History of agriculture in the United States

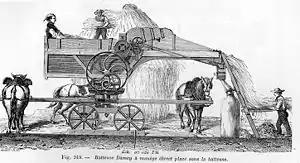
The horse-powered thresher; it removes the inedible chaff from the wheat kernels

The marketing of wheat was modernized as well, as the cost of transportation steadily fell and more and more distant markets opened up. Before 1850, the crop was sacked, shipped by wagon or canal boat, and stored in warehouses. With the rapid growth of the nation's railroad network in the 1850s–1870s, farmers took their harvest by wagon for sale to the nearest country elevators. The wheat moved to terminal elevators, where it was sold through grain exchanges to flour millers and exporters. Since the elevators and railroads generally had a local monopoly, farmers soon had targets besides the weather for their complaints. They sometimes accused the elevator men of undergrading, shortweighting, and excessive dockage. Scandinavian immigrants in the Midwest took control over marketing through the organization of cooperatives.